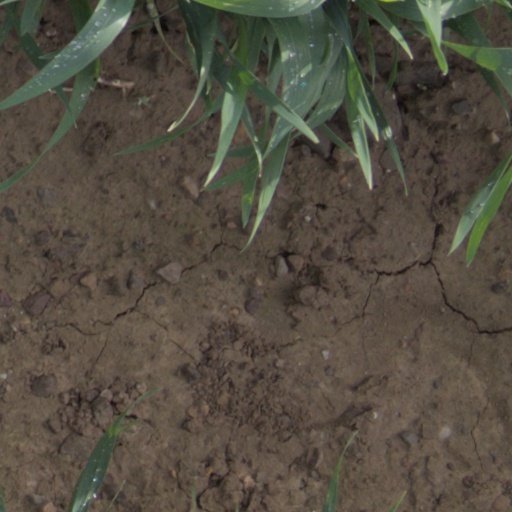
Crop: wheat